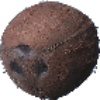
Label: cocos